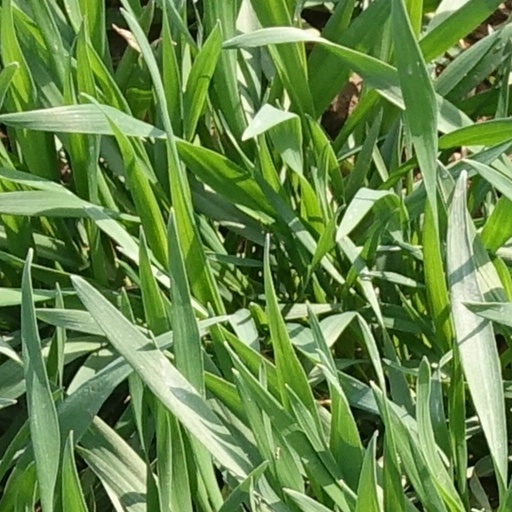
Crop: wheat